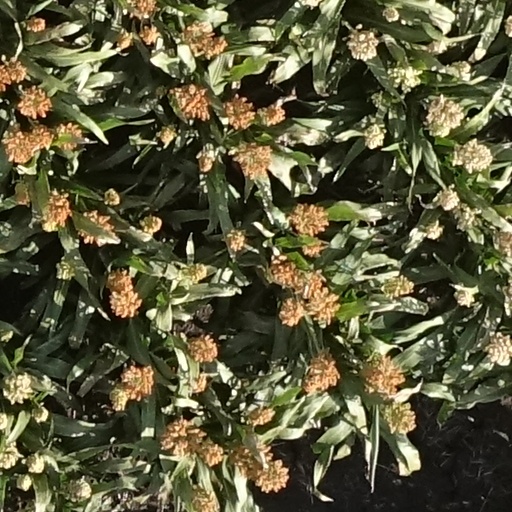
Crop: sorghum